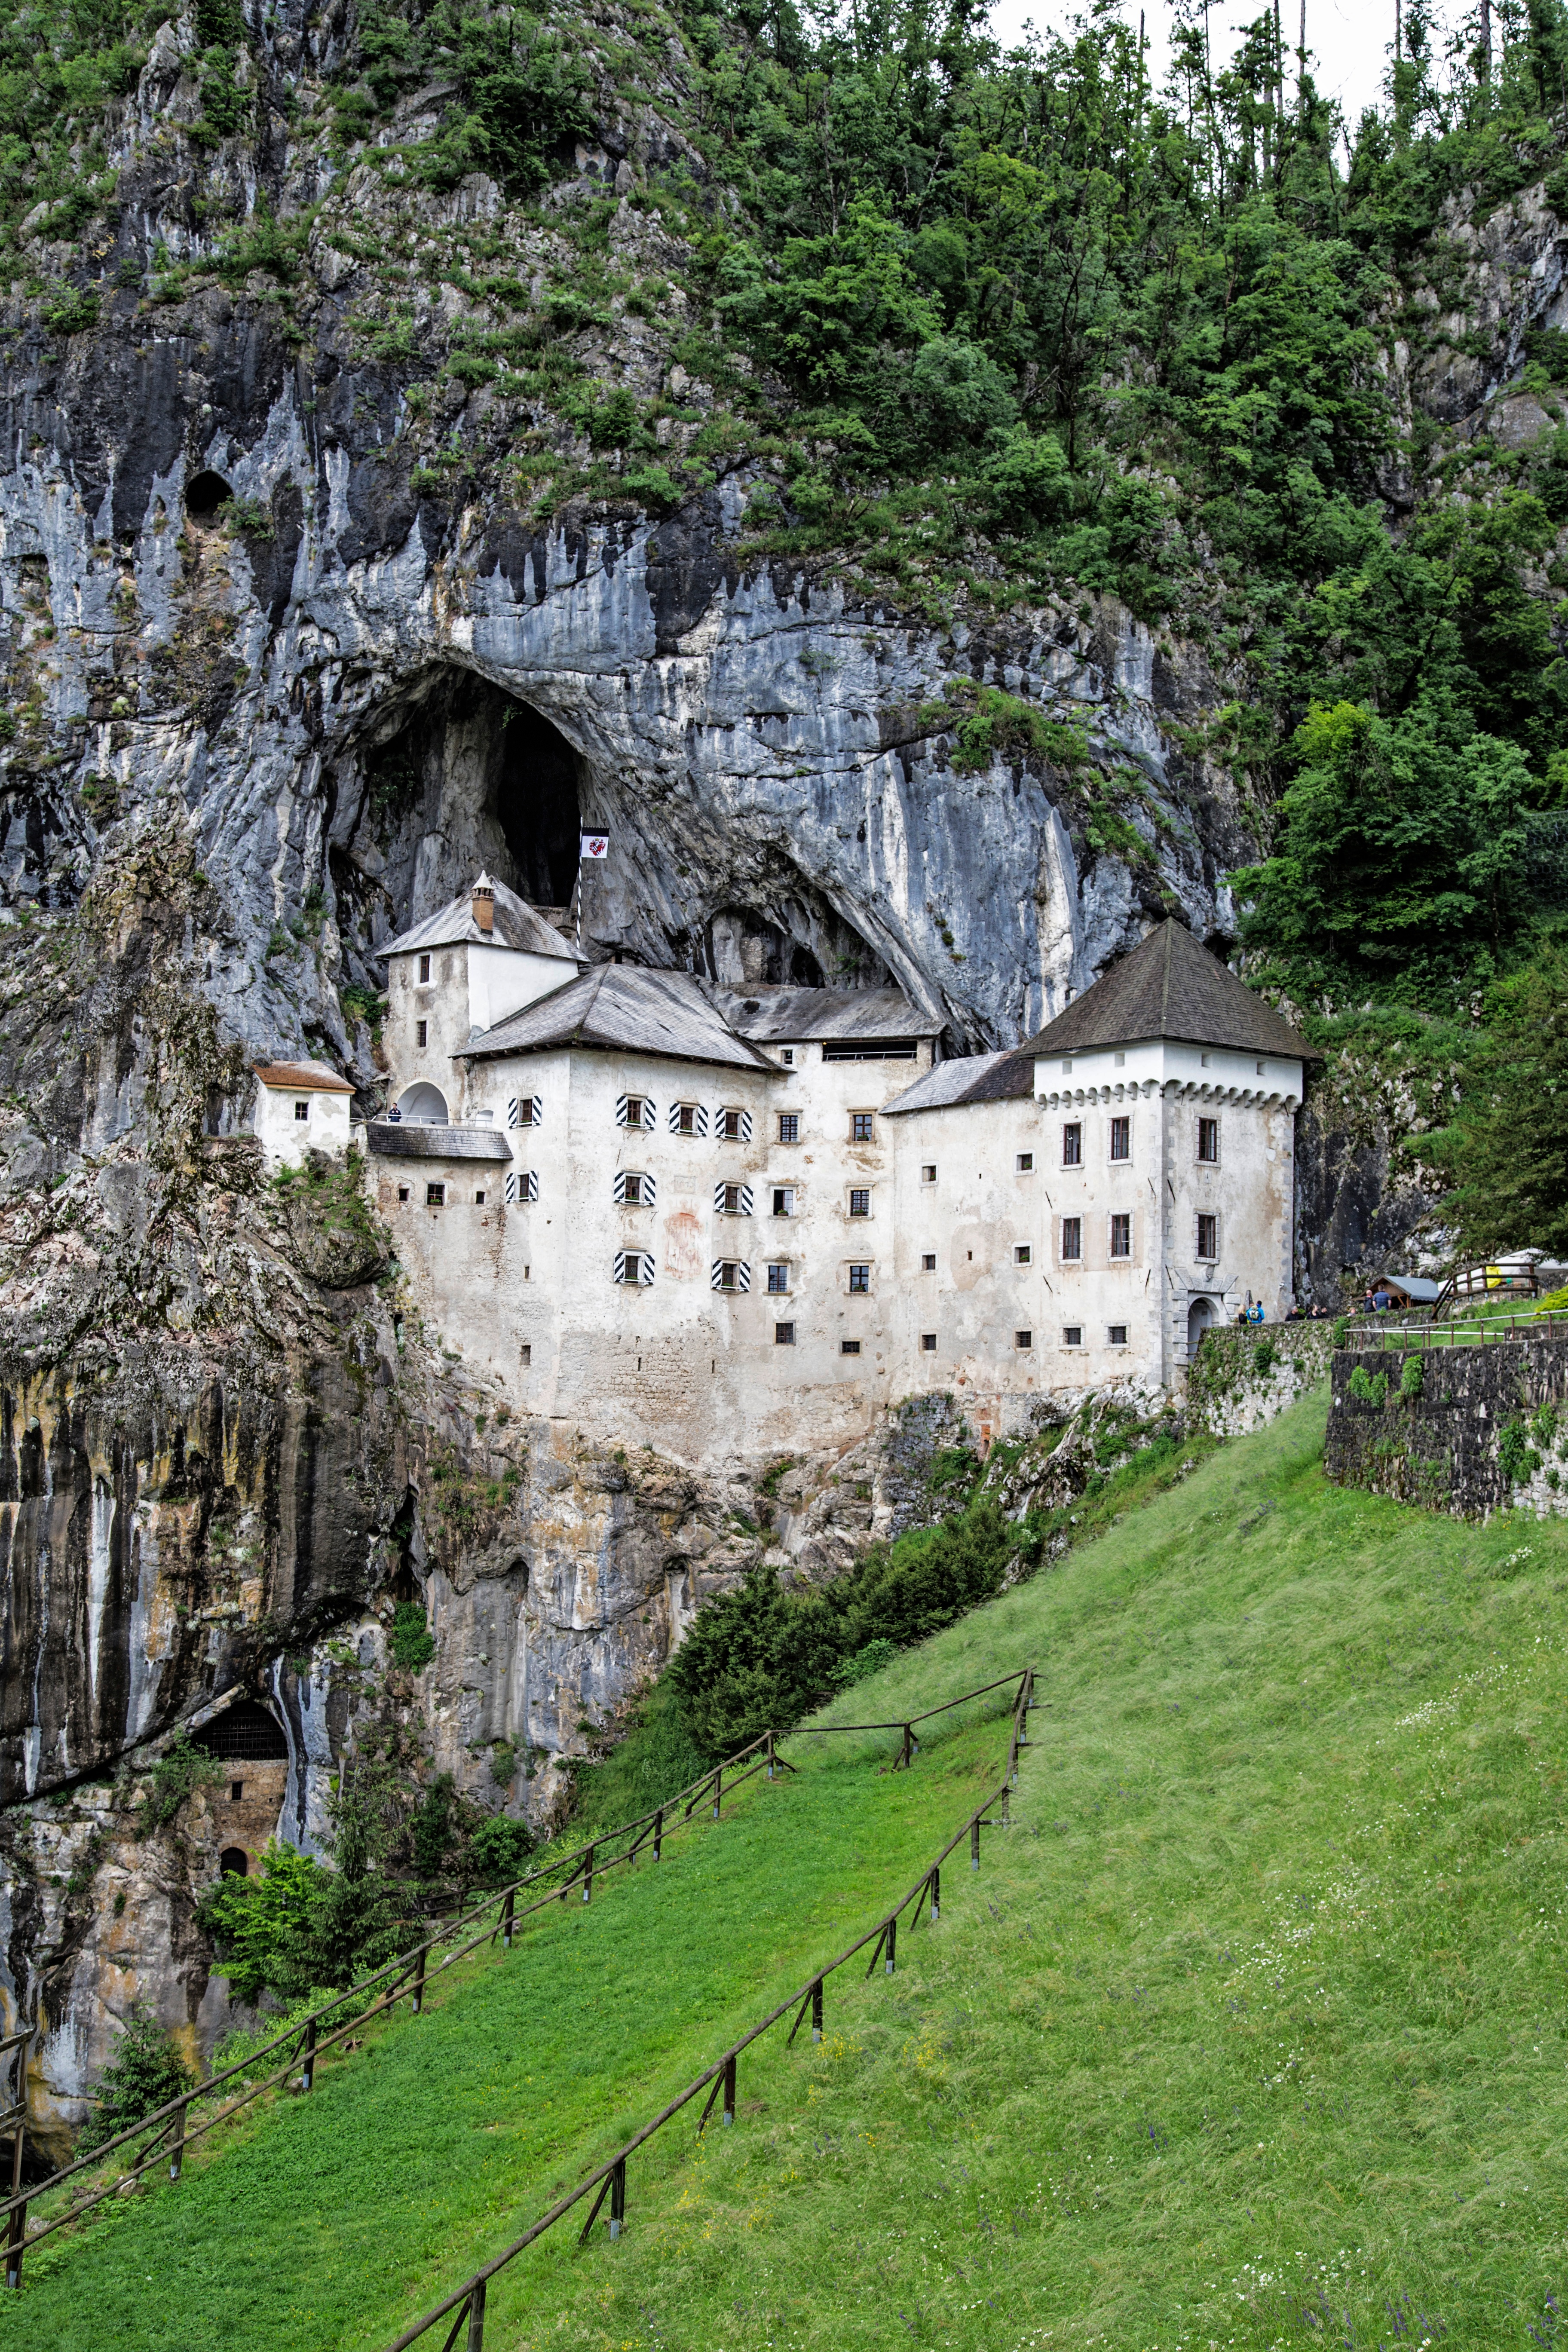
building, chateau, village, castle, fortification, ruins, monastery, estate, rural area